James Joyce

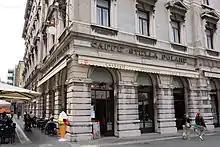
'Stella Polare', a café on the corner of an intersection. Tables with umbrellas on one street.

Joyce enrolled at University College in 1898 to study English, French and Italian. While there, he was exposed to the scholasticism of Thomas Aquinas, which had a strong influence on his thought for the rest of his life. He participated in many of Dublin's theatrical and literary circles. His closest colleagues included leading Irish figures of his generation, such as George Clancy, Tom Kettle and Francis Sheehy-Skeffington. Many of the acquaintances he made at this time appeared in his work. His first publication—a laudatory review of Henrik Ibsen's "When We Dead Awaken"—was printed in "The Fortnightly Review" in 1900. Inspired by Ibsen's works, Joyce sent him a fan letter in Norwegian and wrote a play, "A Brilliant Career", which he later destroyed.